Nam Koo Terrace

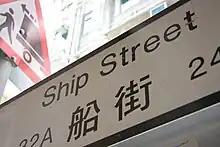
Ship Street (船街), Wan Chai, Hong Kong.

The Wan Chai district was one of the earliest developed areas on Hong Kong Island after the first land sale in 1841, where property lots were sold to various firms and individuals. The area soon became a hub of commerce and industry, closely linked with the shipping business along the waterfront during the 19th century.